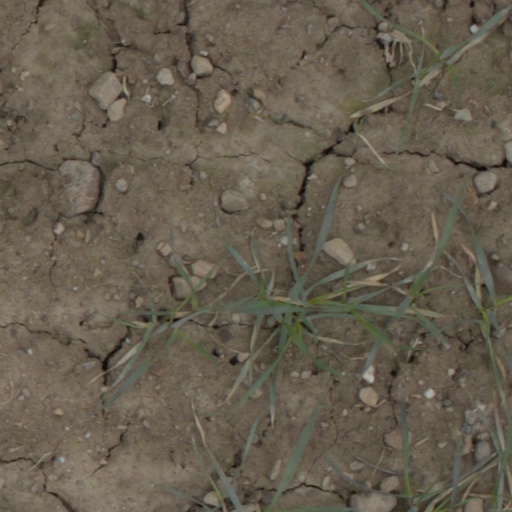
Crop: wheat